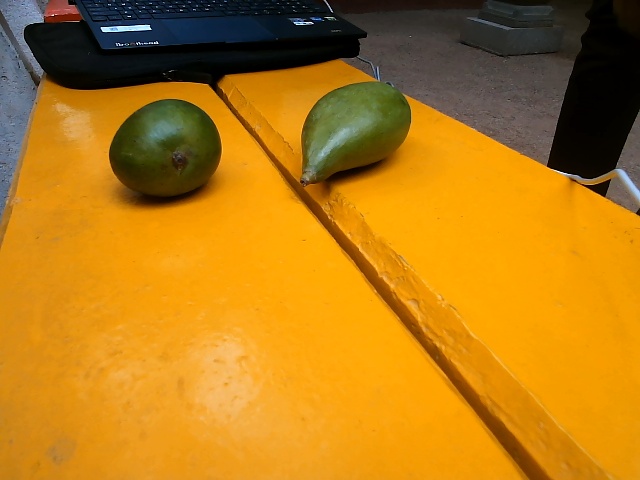
Label: Raw_Mango